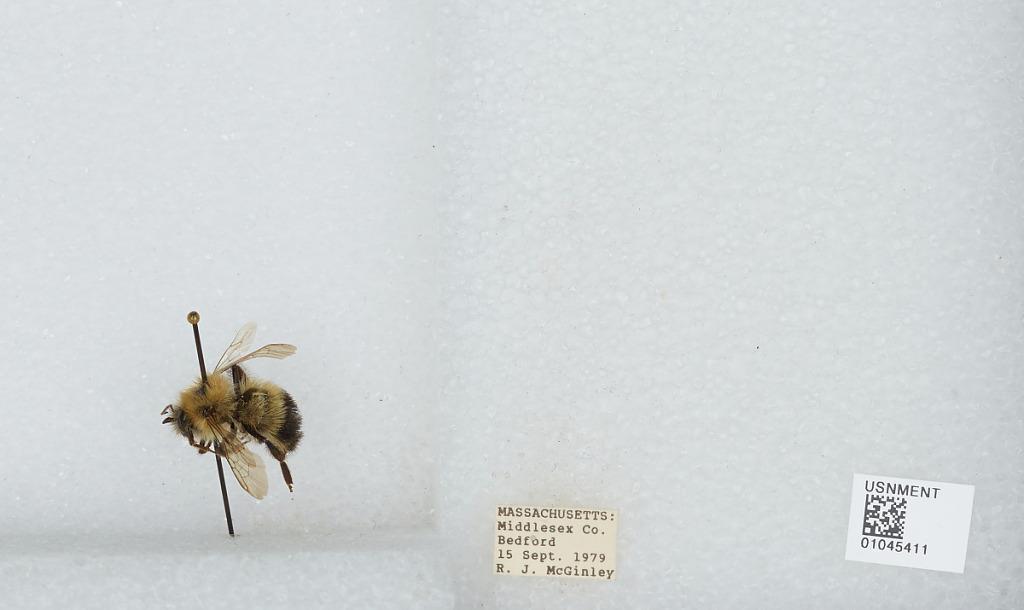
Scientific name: Bombus sp.
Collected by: R. McGinley
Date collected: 1979-9-15
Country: United States
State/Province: Massachusetts
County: Middlesex
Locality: Bedford
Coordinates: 42.4906, -71.2767